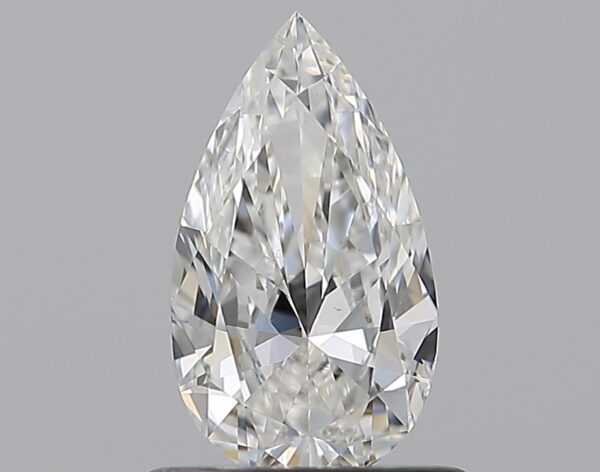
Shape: pear
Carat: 0.7
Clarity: VS2
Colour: G
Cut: VG
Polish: EX
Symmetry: VG
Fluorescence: F
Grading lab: GIA
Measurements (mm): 8.35 x 4.72 x 2.79